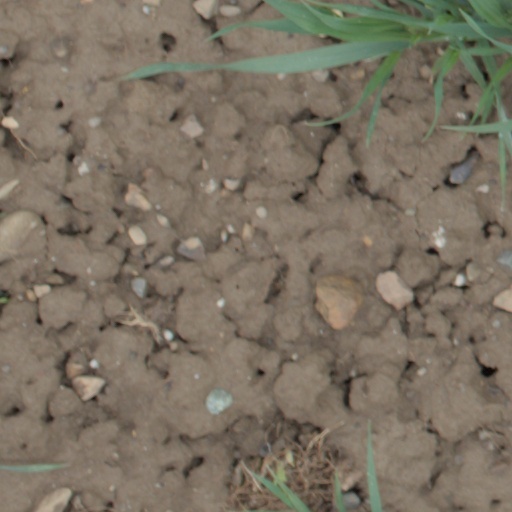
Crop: wheat